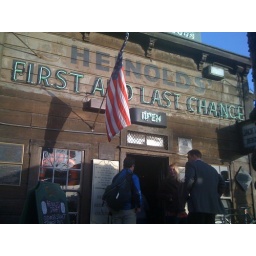
Found a weird old bar to have a beer with dad on the water in Oakland